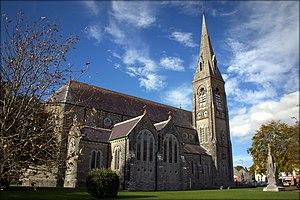
La cathédrale Saint-Brendan est la cathédrale du diocèse catholique romain de Clonfert. Elle est située à Loughrea dans le comté de Galway en Irlande.